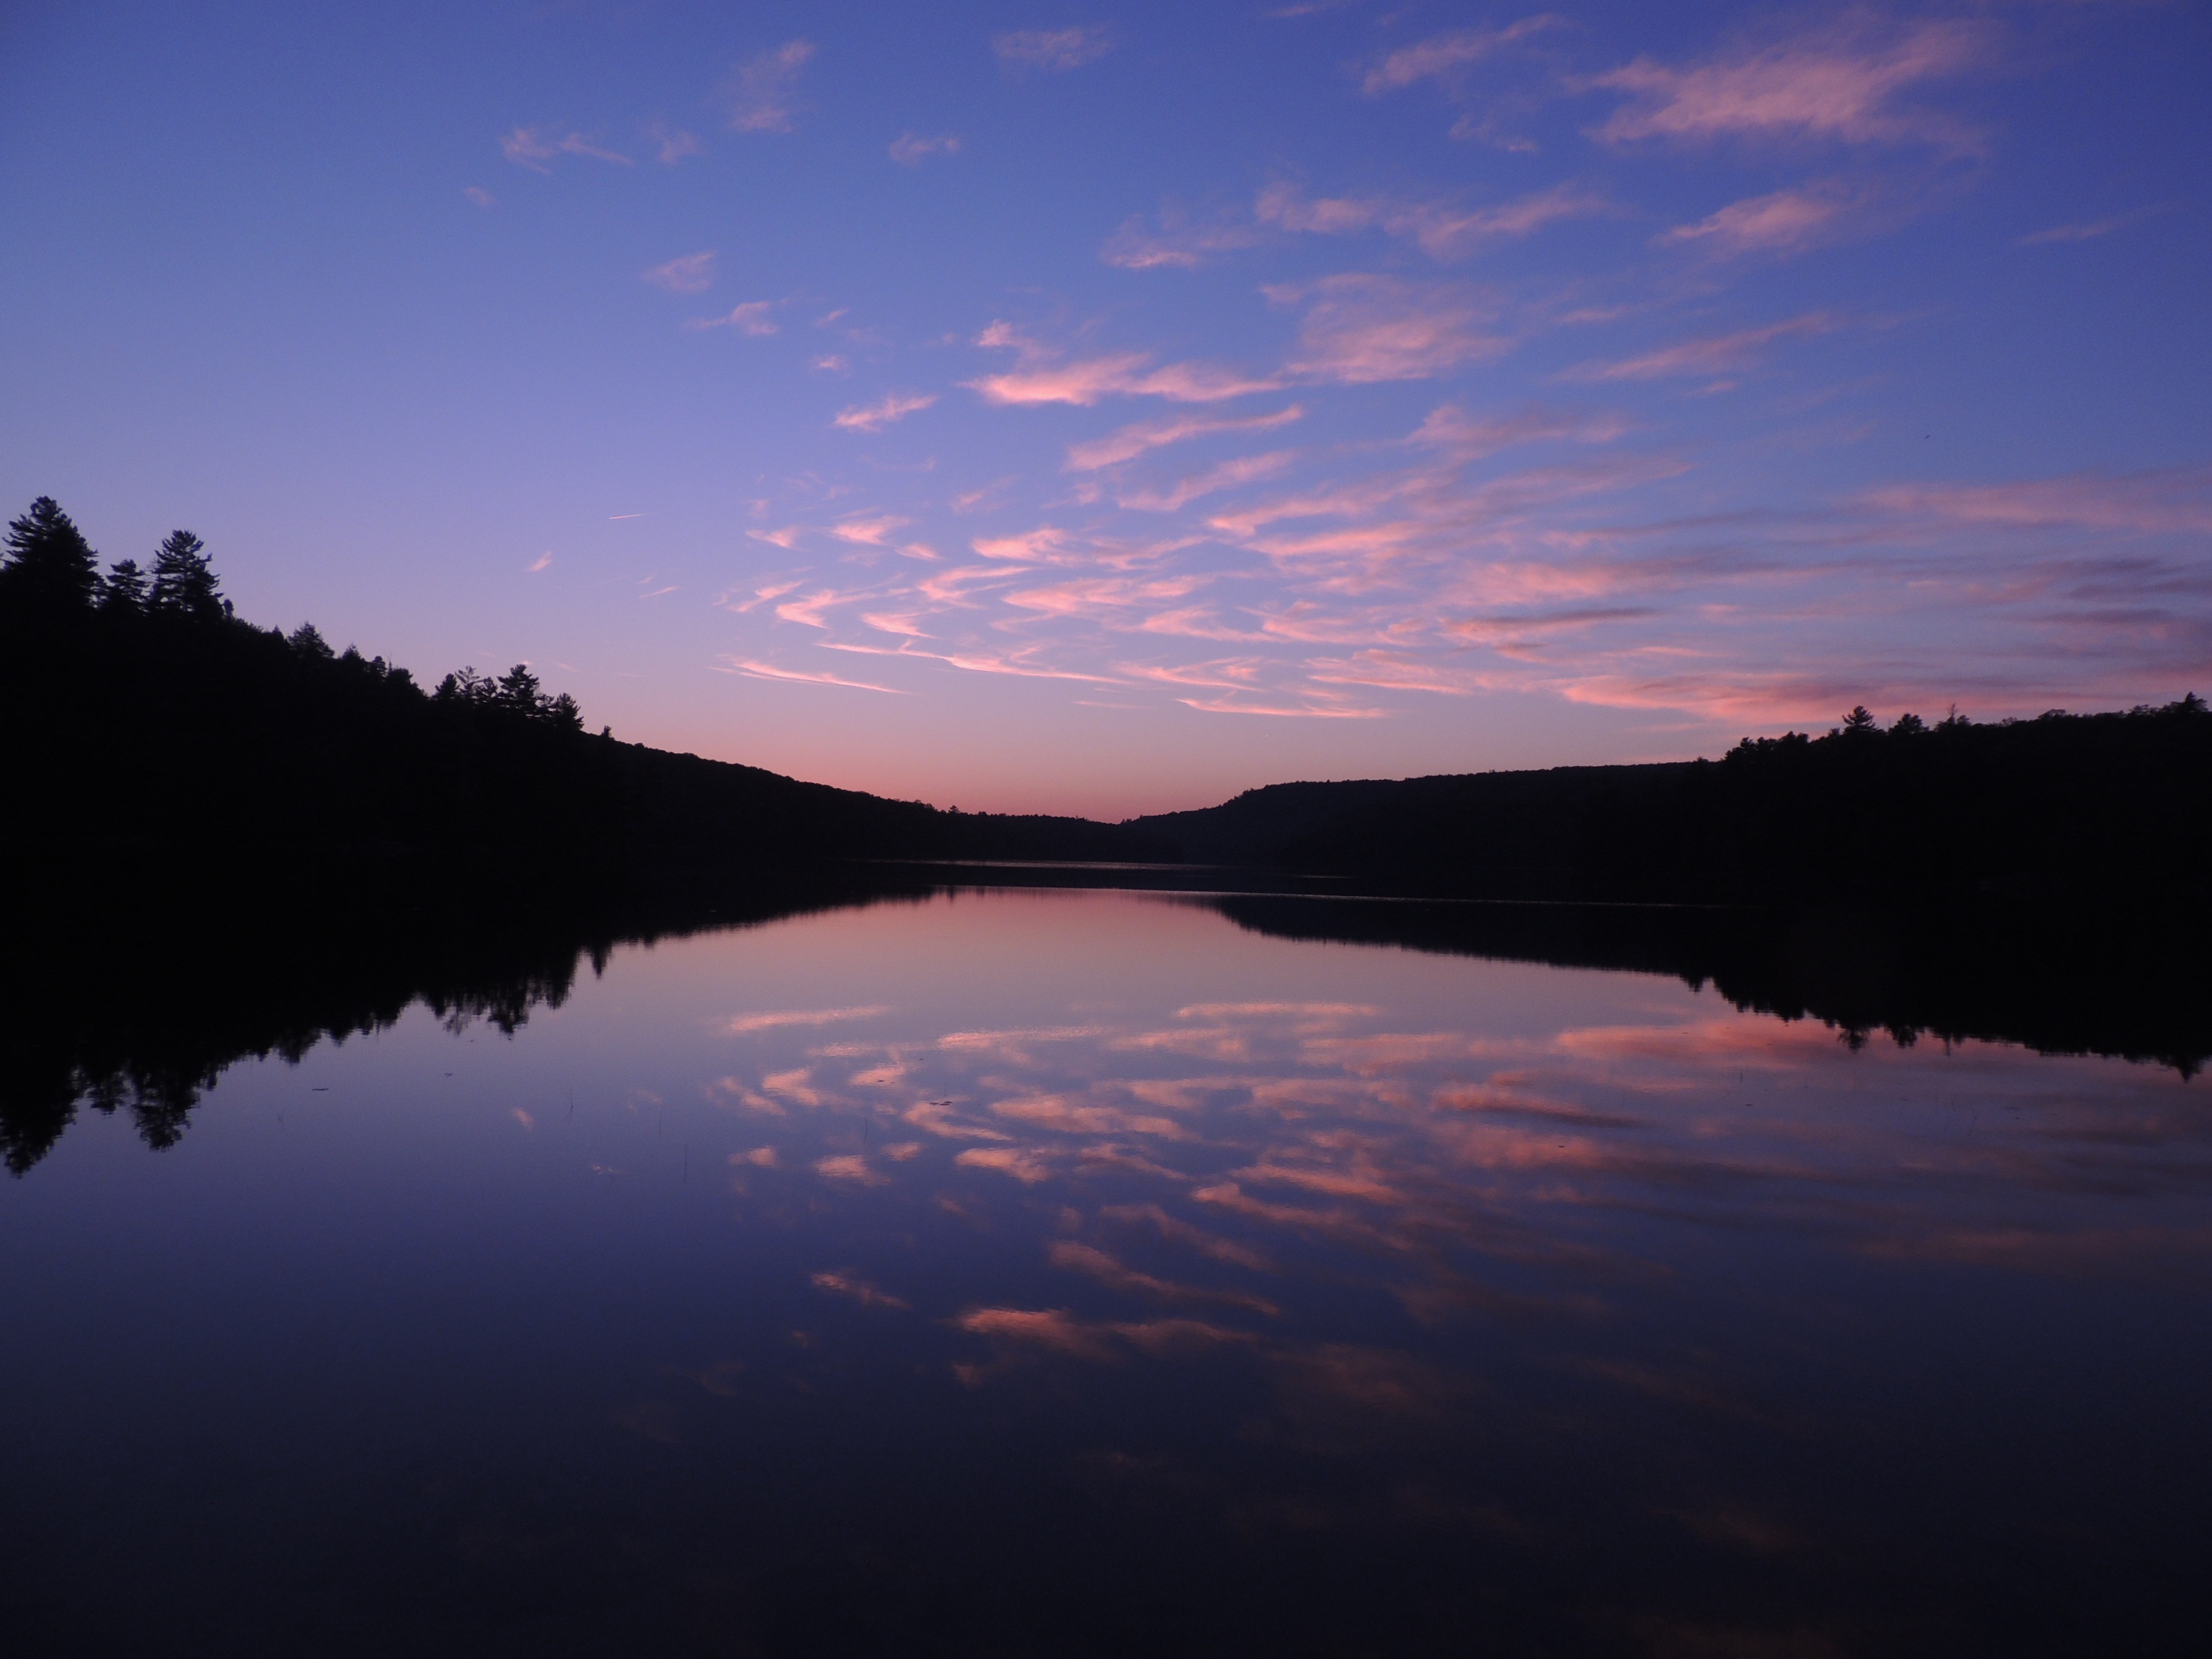
sea, nature, horizon, mountain, cloud, sky, sunrise, sunset, morning, lake, dawn, atmosphere, river, dusk, evening, twilight, reflection, reservoir, body of water, quebec, loch, afterglow, atmospheric phenomenon, hickey lake